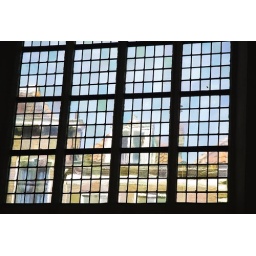
Old glass windows in Oude Kerk, Delft, The Netherlands